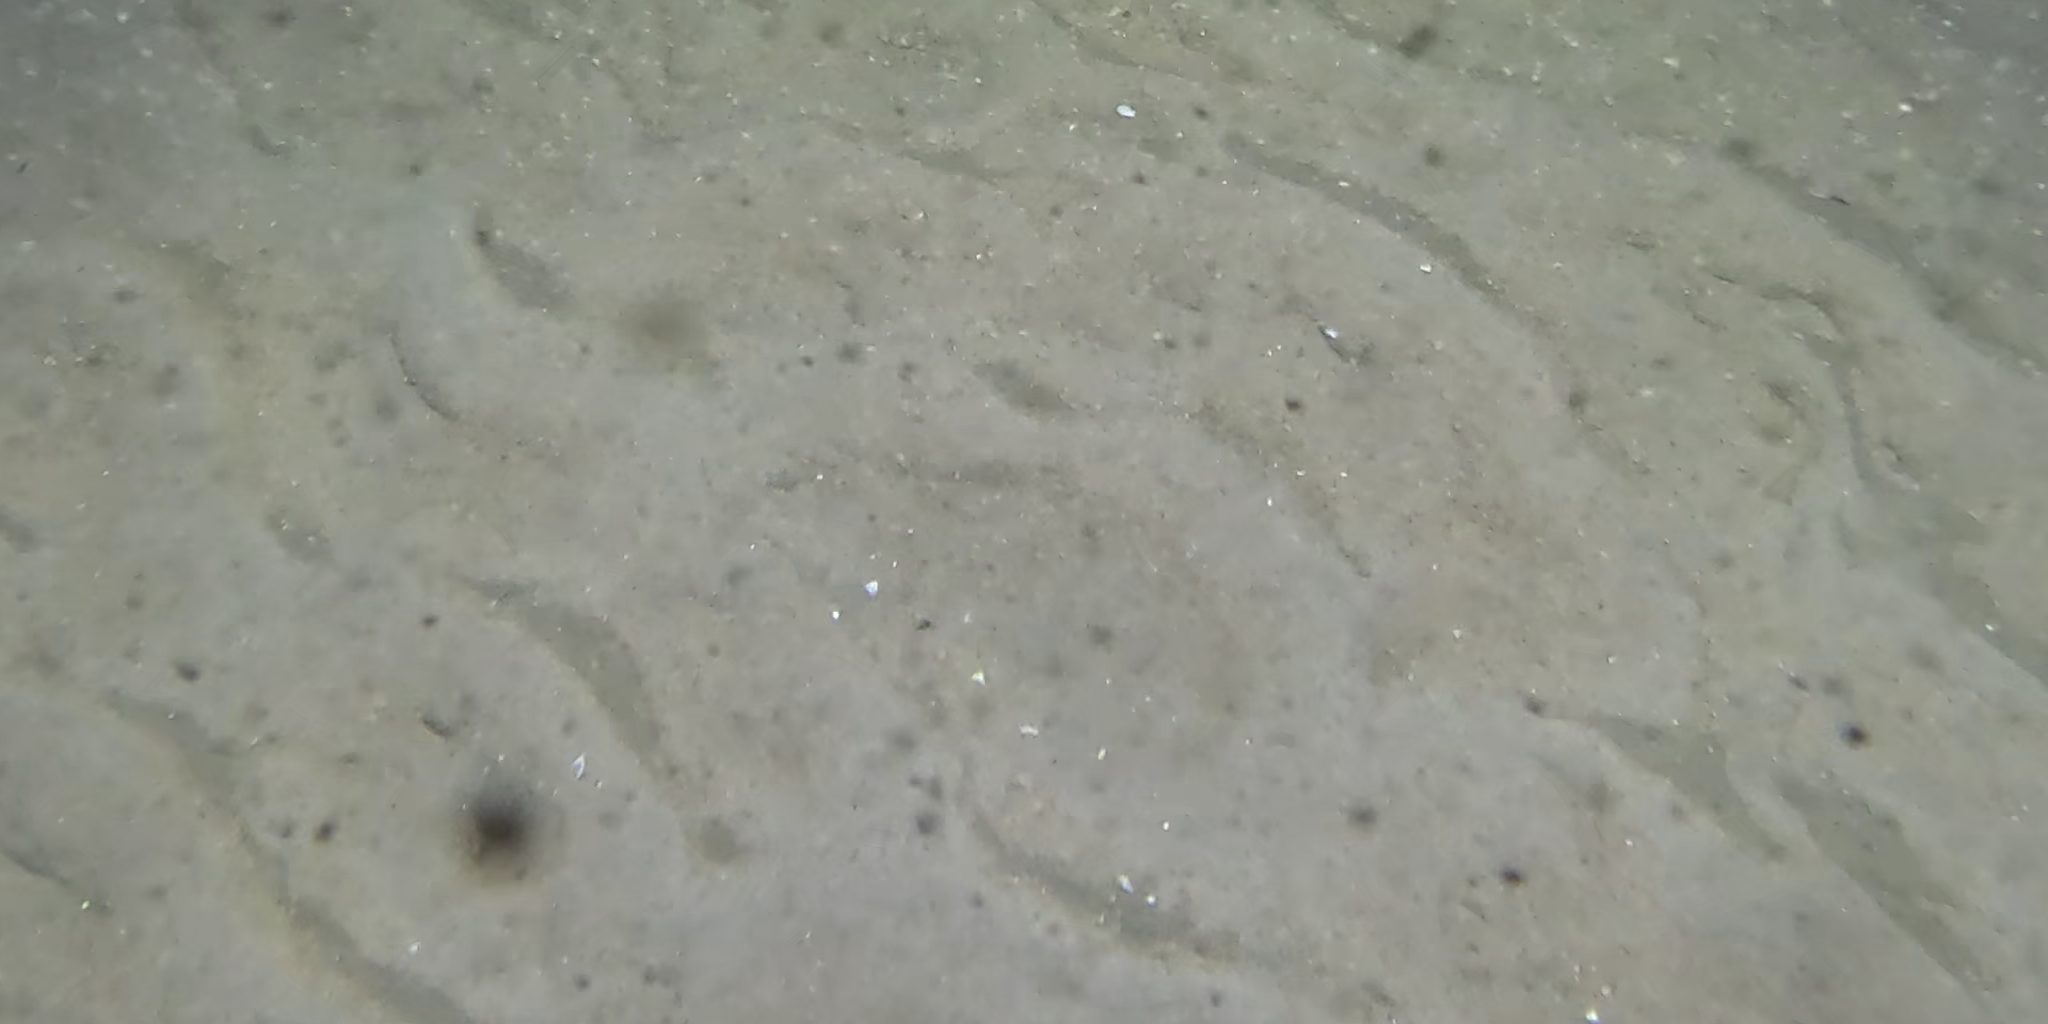
Seabed habitat: sand